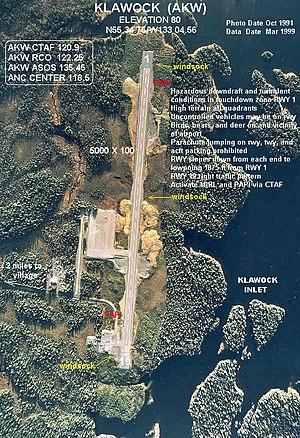
L'aéroport de Klawock est un aéroport situé près de Klawock, sur l'île du Prince-de-Galles.